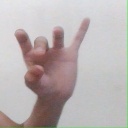
अक्षर: ओ